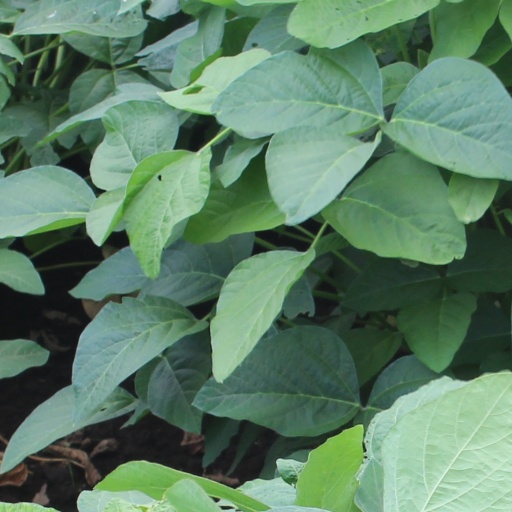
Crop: soybean